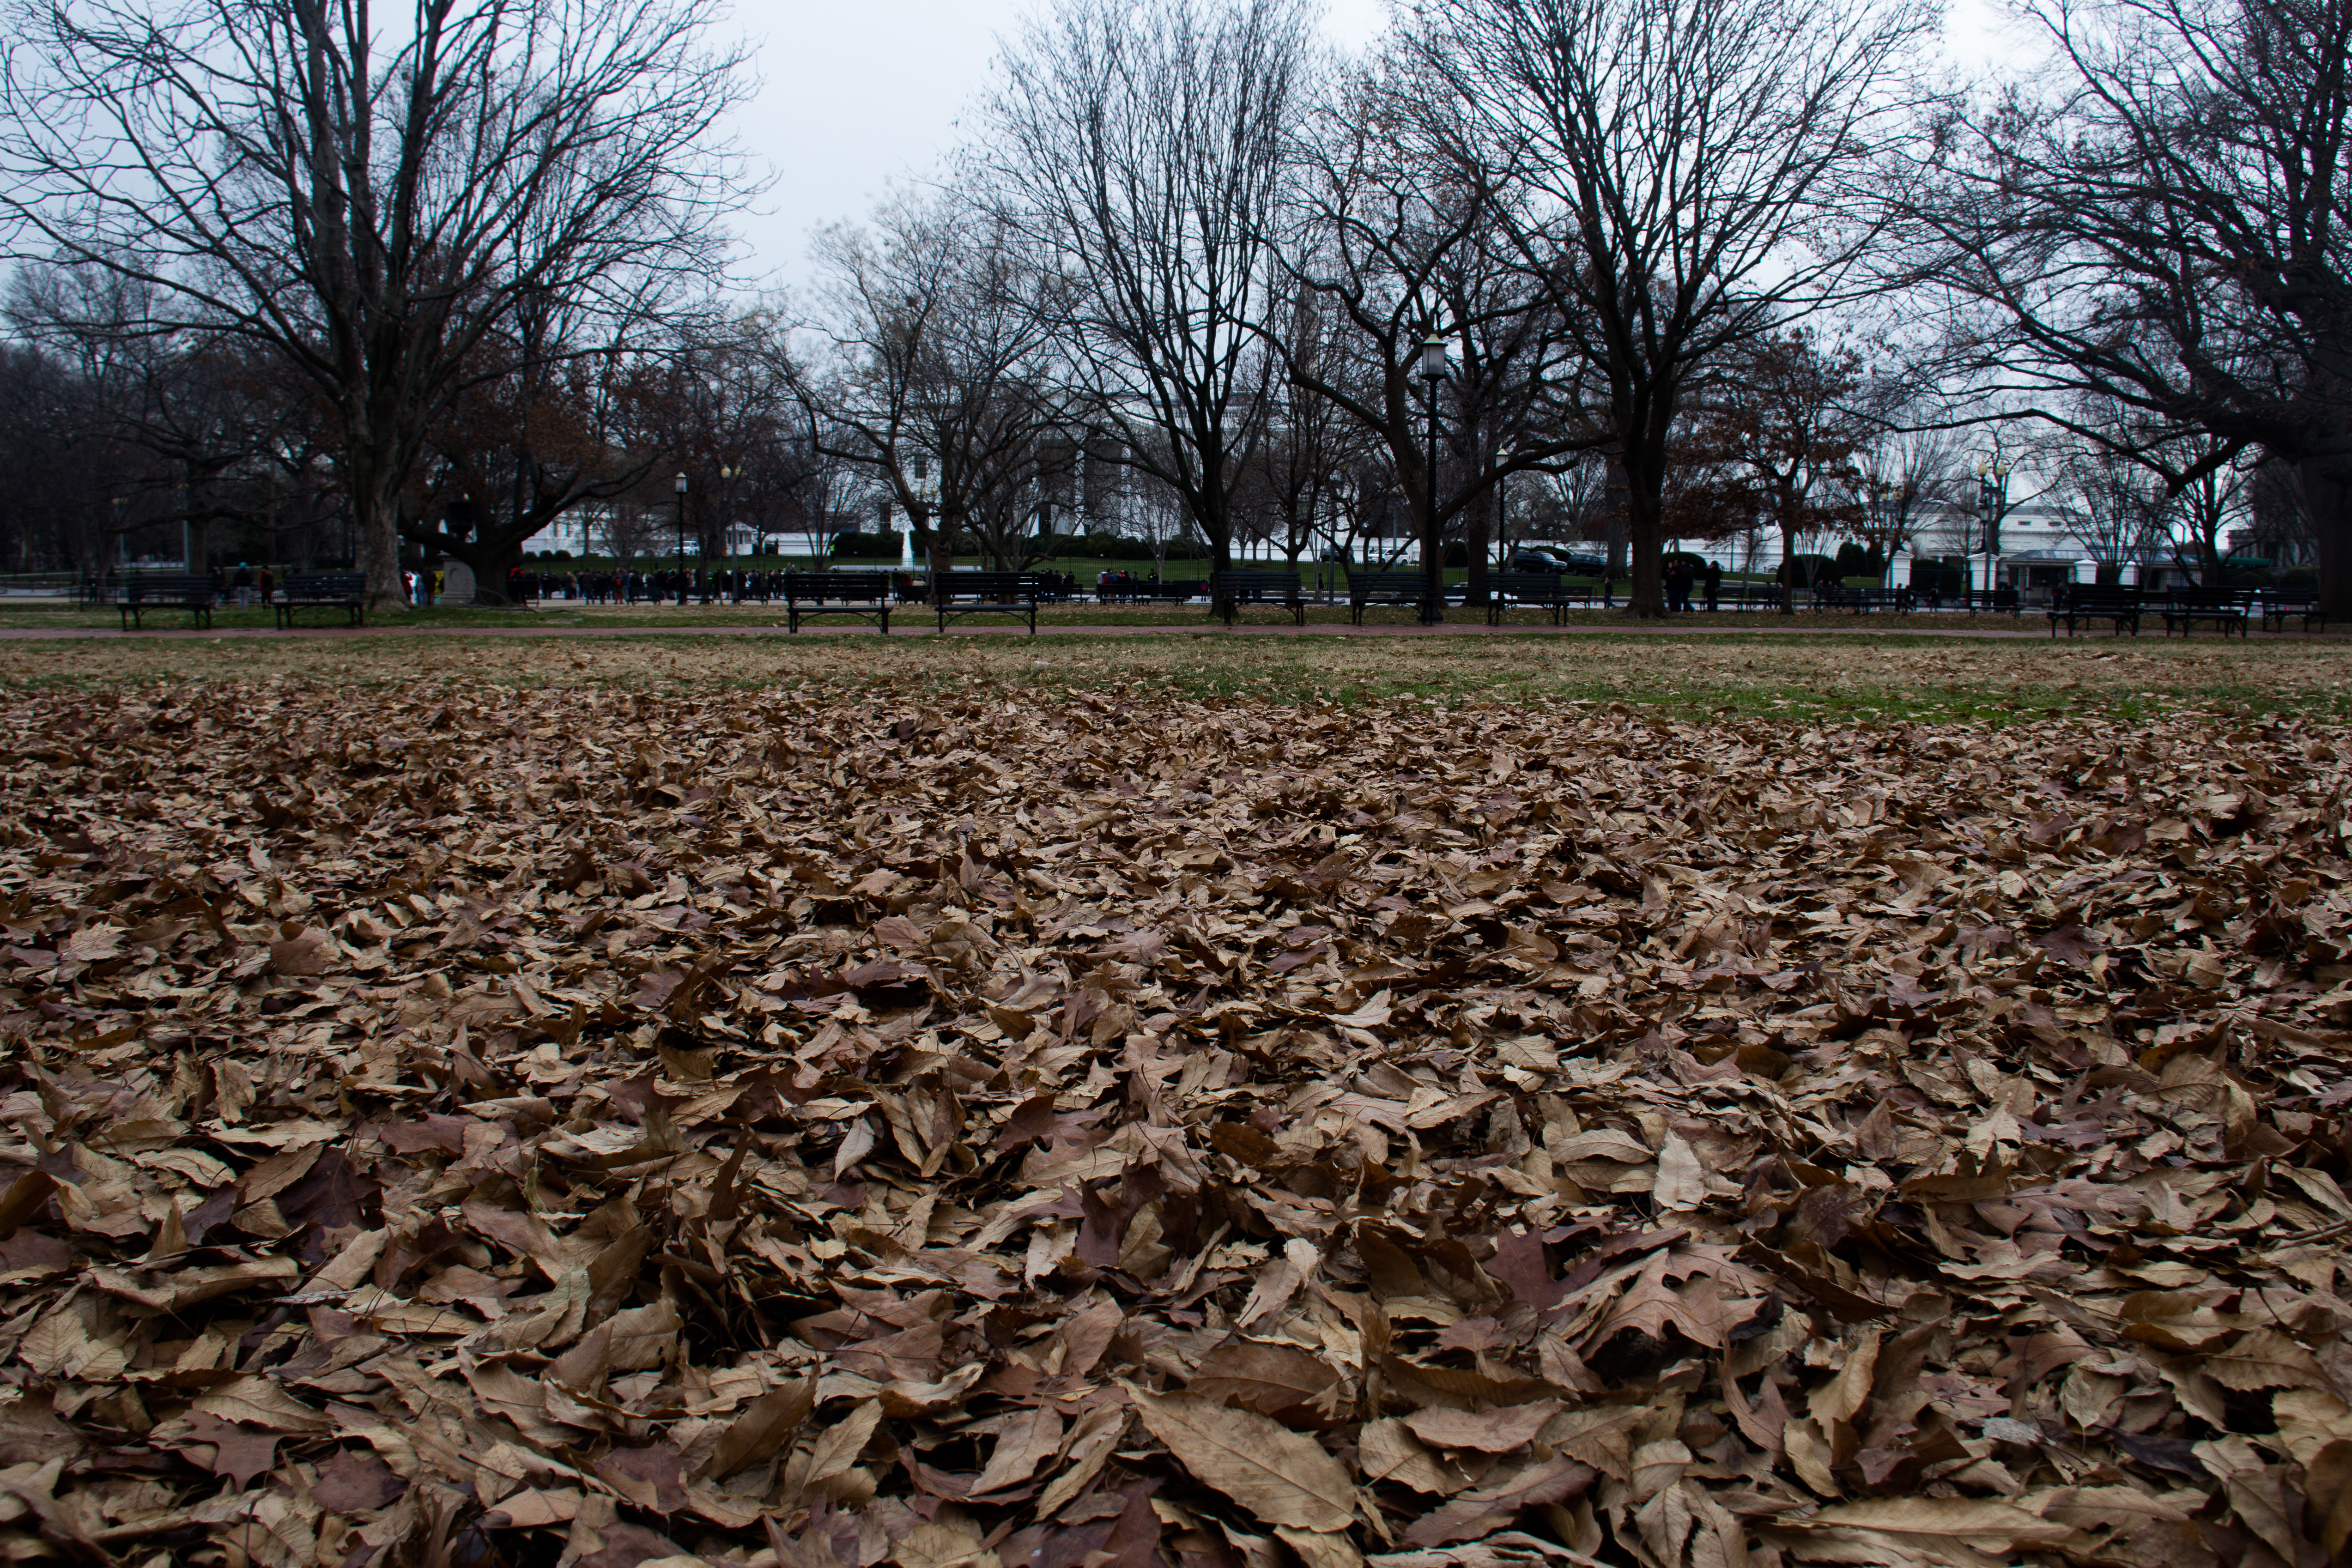
tree, winter, field, farm, leaf, flower, photo, autumn, canon, park, usa, soil, agriculture, whitehouse, unitedstates, plantation, estadosunidos, foto, argentina, rodrigoparedes, buenosaires, 160378, www160378com, canon18200, canon60d, eeuu, rural area, estados, unidos